Demi-brigade

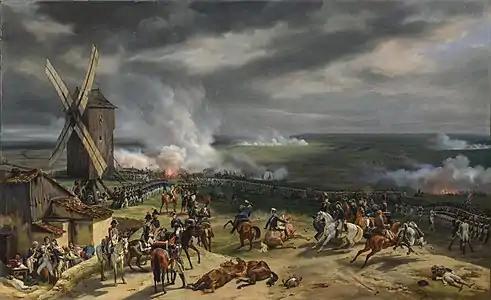
French troops at the Battle of Valmy in 1792. To the right are white-coated regulars from the Royal Army, while to the left are blue-coated National Guardsmen.

The main problem faced by the French Revolution infantry was a lack of unity. The Army included three main types of infantry, all with different uniforms, organizations, equipment, and rates of pay: